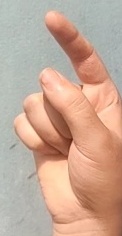
ASL sign: Z